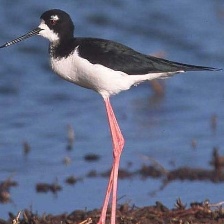
Species: BLACK NECKED STILT
Scientific name: HIMANTOPUS MEXICANUS